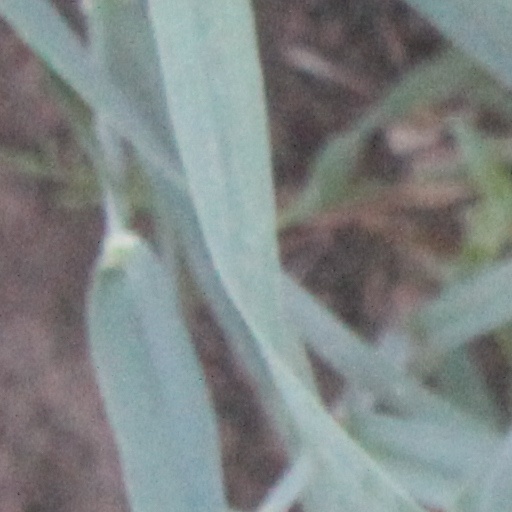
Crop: wheat